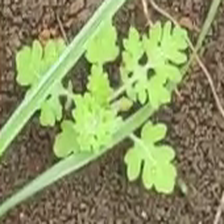
Weed species: Gajar_gavat_(Parthenium hysterophorus)